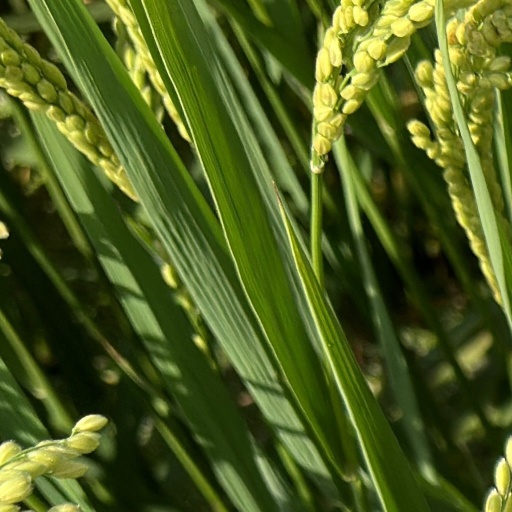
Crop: rice